Grand Theatre, Blackpool

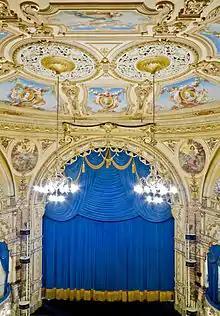
Inside the theatre

The theatre saw its centenary in 1994 and a restoration project was begun in the 1990s that was completed in 2007 after fifteen years of work and about £3million of investment.